Tokyo subway sarin attack

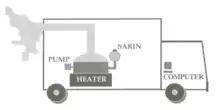
Depiction of Aum Shinrikyo sarin truck

Investigations after the Matsumoto attack were generally inconclusive, with the primary suspect being Yoshiyuki Kōno, whose wife had been left comatose by the attack. Blame would not be clearly attributed to Aum Shinrikyo until after the subway attack, despite tipoffs – in September 1994, two anonymous letters were sent to major media outlets in Japan – the first asserting that the group were responsible for the attack, and the second claiming that Matsumoto was an open-air 'experiment of sorts', noting that the results would have been much worse if sarin had been released indoors, such as in 'a crowded subway'.